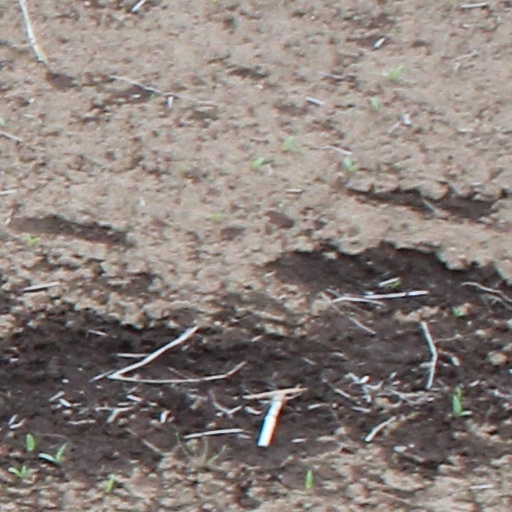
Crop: wheat